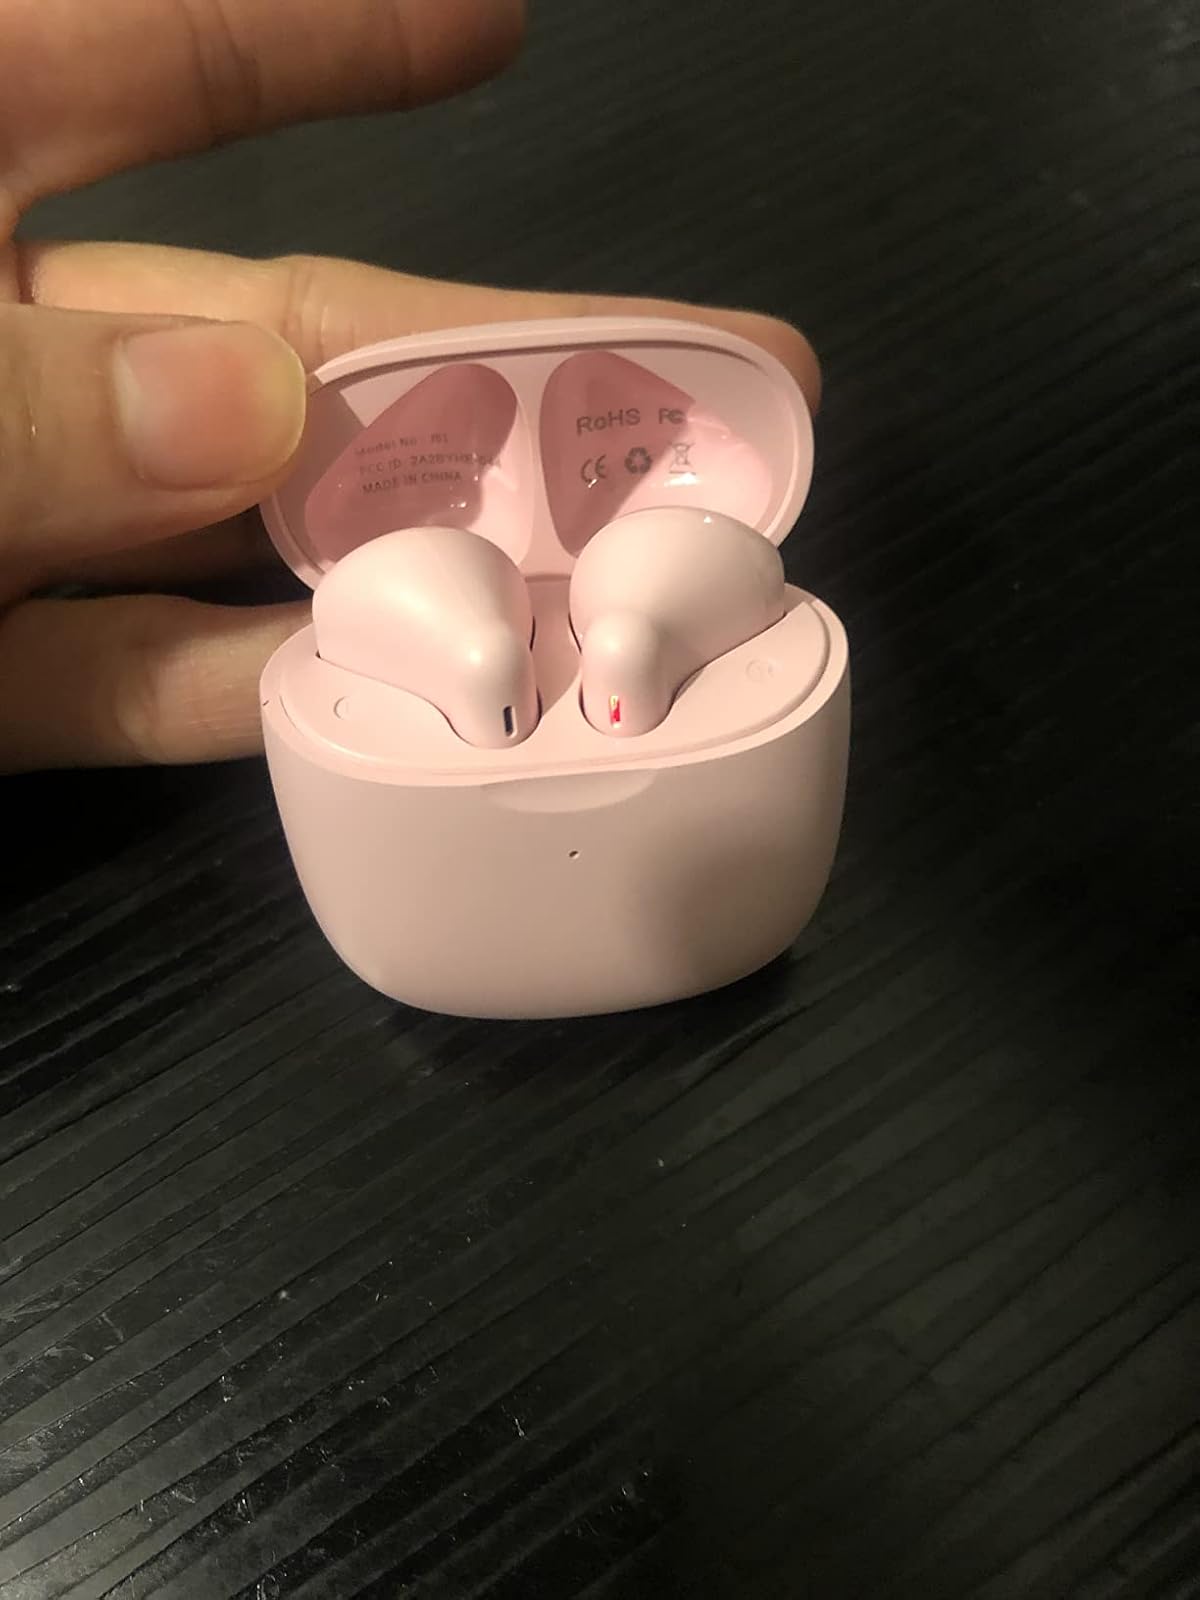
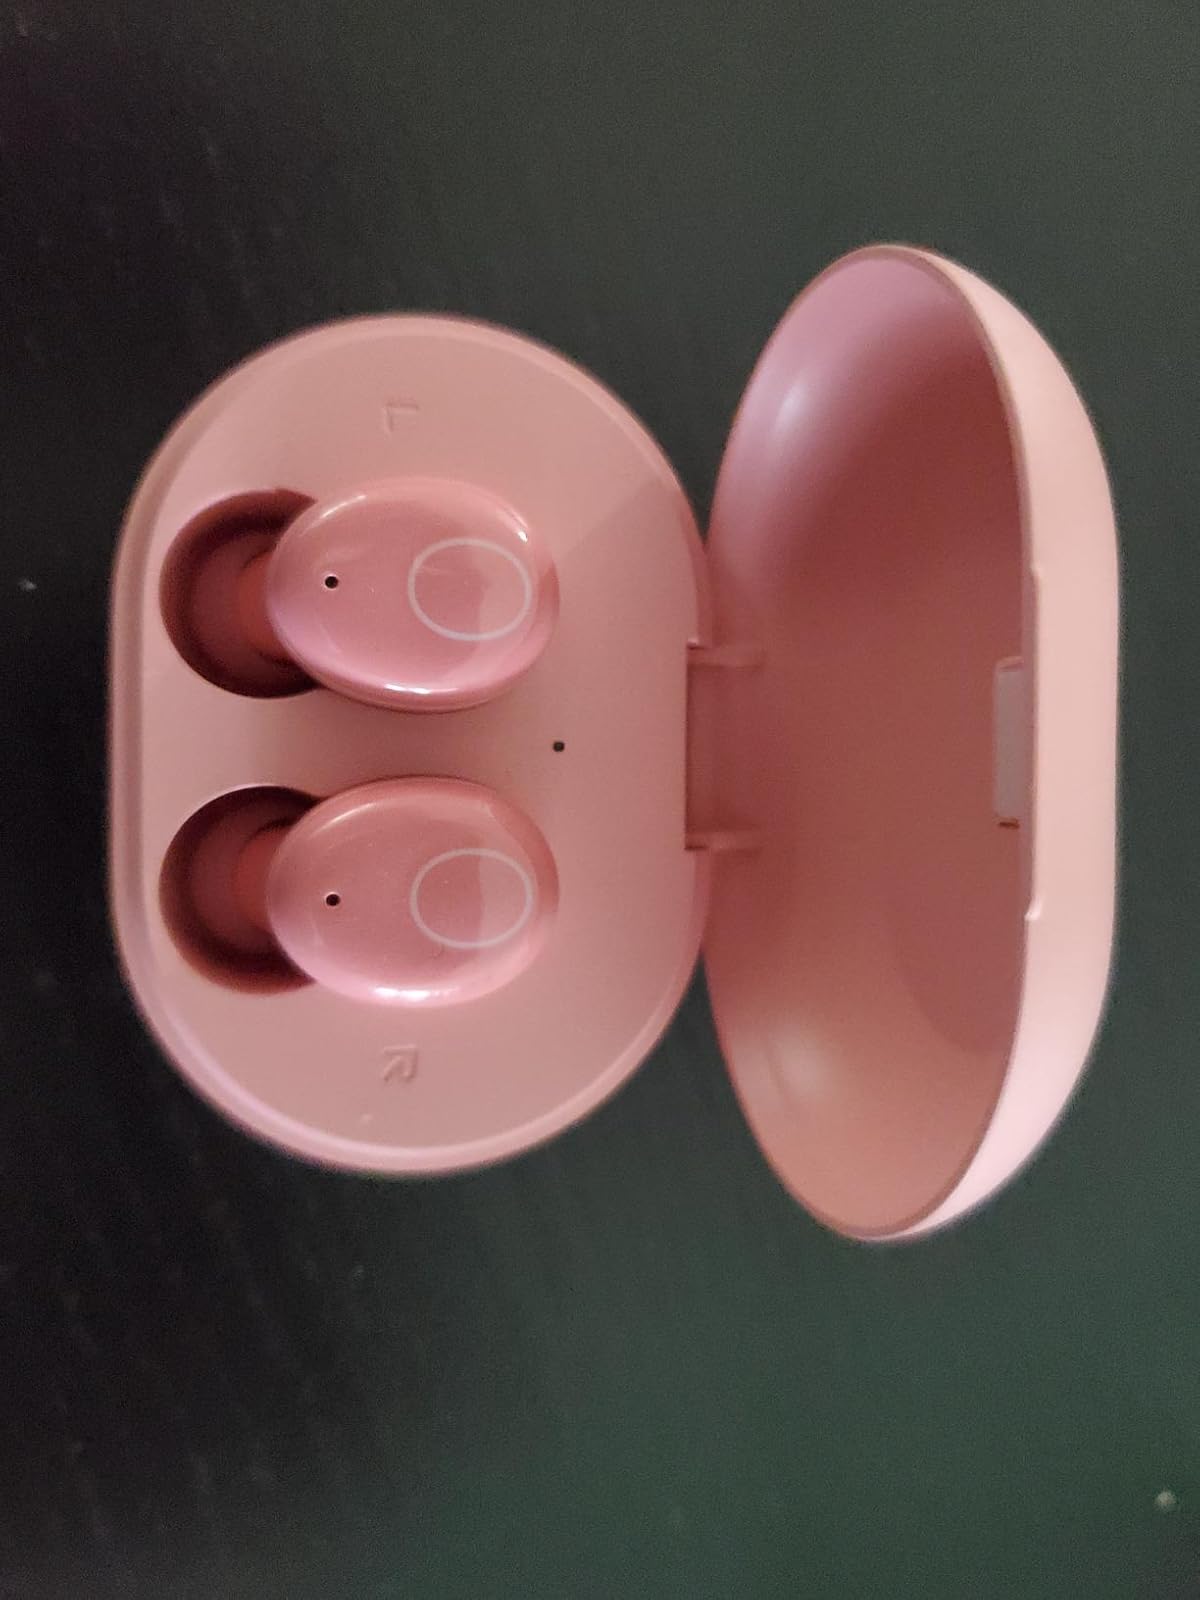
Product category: earbuds
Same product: no